Waiting for the Messiah

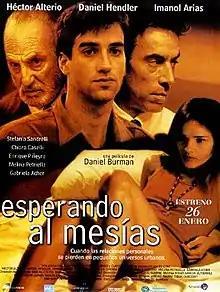
Theatrical release poster

Waiting for the Messiah is a 2000 Argentine, Spanish, and Italian comedy drama film directed by Daniel Burman. The film features Daniel Hendler, Enrique Piñeyro, Héctor Alterio, Melina Petriella, Stefania Sandrelli, Imanol Arias and Dolores Fonzi, among others.